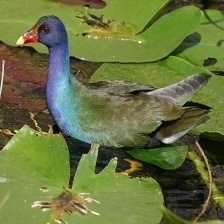
Species: PURPLE GALLINULE
Scientific name: PORPHYRIO MARTINICUS
ImageNet parent category: european_gallinule